Barry, Vale of Glamorgan

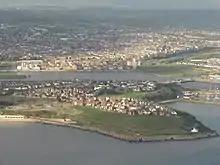
Nell's Point

In Roman times farmsteads existed on the site of Barry Castle and Biglis and there were verbal reports of discovery of a cemetery including lead coffins with scallop-shell decoration. Both St. Baruc's Chapel and St. Nicholas Church have re-used Roman bricks and tiles incorporated in their building fabric and a Roman villa was discovered in Llandough. In 1980 a Roman building consisting of 22 rooms and cellars in four ranges around a central courtyard was excavated at Glan-y-môr and is believed to be a third-century building associated with naval activity, maybe a supply depot.